Mass No. 1 (Schubert)

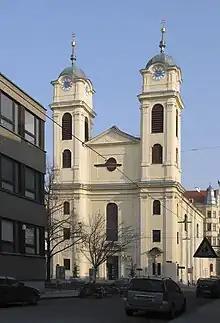
Lichtental Parish Church. The mass was composed for the church's centennial.

Mass No. 1 in F major, 105, is a mass composed by Franz Schubert in 1814. It is scored for two soprano soloists, two tenor soloists, alto and bass soloists, SATB choir, oboe, clarinet, bassoon, 2 horns, violin I and II, viola, and (cello, double bass and organ). It was the first of Schubert's masses to be performed, and is of the " type.